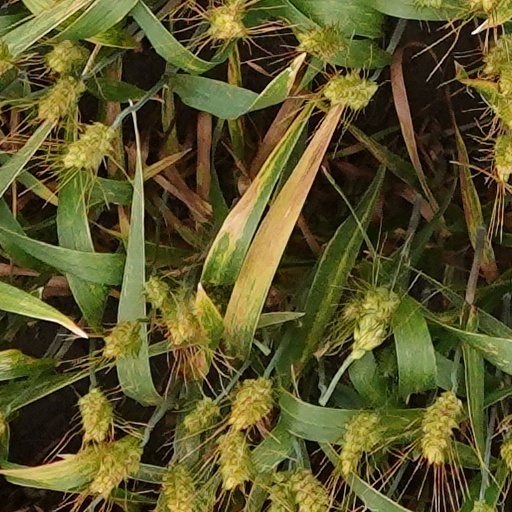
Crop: wheat